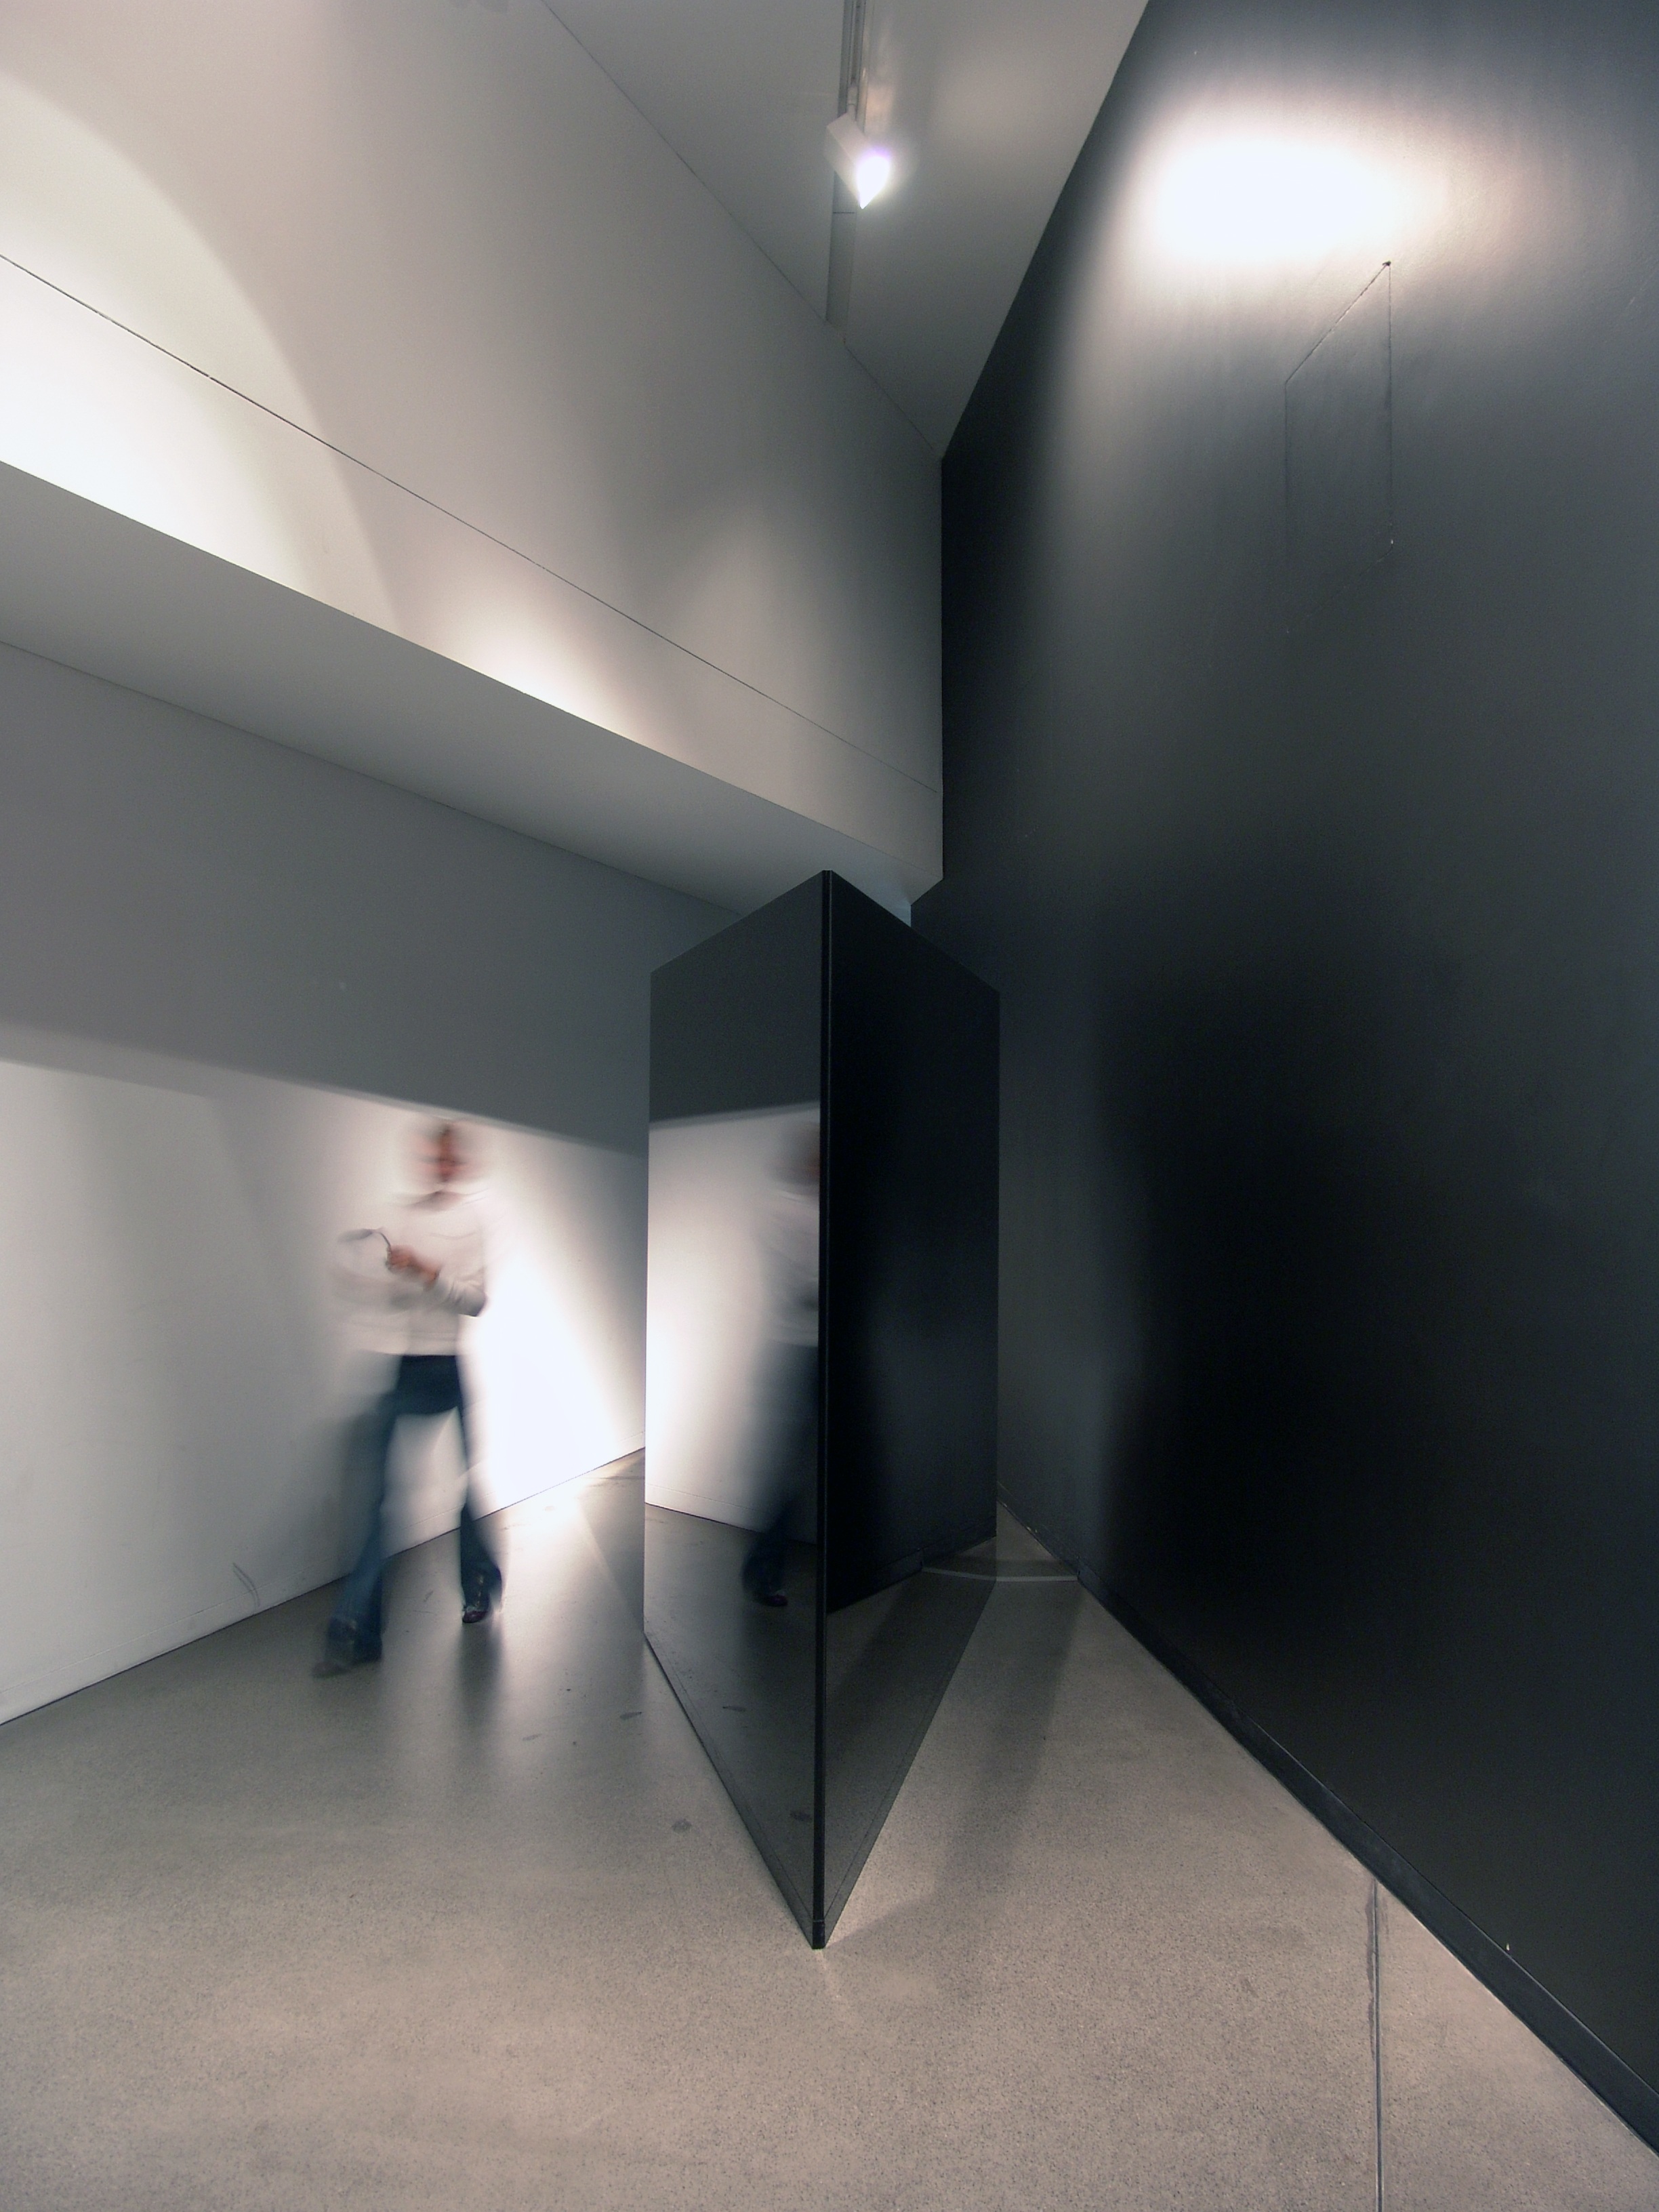
light, architecture, floor, wall, ceiling, line, geometry, hall, professional, movement, lighting, modern, interior design, art, design, symmetry, berlin, tourist attraction, shape, modern art, art gallery, daylighting, abstract art, jewish museum